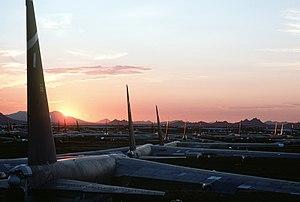
Le Boeing B-52 Stratofortress, bombardier stratégique américain à long rayon d'action, en service dans la United States Air Force depuis 1955, est construit à 744 exemplaires entre 1949 et 1962. La flotte comprend deux prototypes XB-52 et YB-52, et 742 appareils de série répartis en huit versions, du B-52A au B-52H. En avril 1952, le deuxième prototype, YB-52, est le premier appareil à voler, suivi à la fin de l'année par le XB-52. Le modèle A vole en 1954 et sert uniquement pour les essais ; les premiers à entrer en service opérationnel sont les B-52B de bombardement et les RB-52B de reconnaissance livrés à partir de 1955, au 93rd Bomb Wing du Strategic Air Command. Le 744ᵉ et dernier appareil construit, un B-52H, qui sort d'usine en mars 1962, est livré au mois d'octobre au 4136th Strategic Wing.